Serbia and Montenegro in the Eurovision Song Contest

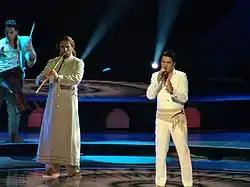
Željko Joksimović performing "Lane moje" in Istanbul

Serbia and Montenegro debuted at the 2004 contest with the song "Lane moje" performed by Željko Joksimović, finishing first in the semi-final and second in the final. The song has become popular amongst many Eurovision fans and it is often rated as one of the best non-winning songs.